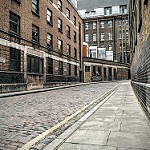
Label: street